Silvaner

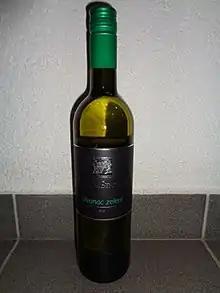
A bottle of "Green silvaner" from Međimurje County

Sylvaner ("silvanac zeleni" in Croatian) is grown in Eastern Croatia, in the regions of Slavonija and Srijem, as well as in other regions. In recent years high-quality semi-dry Silvanac zeleni from Orahovica has become one of Croatia's more popular whites.